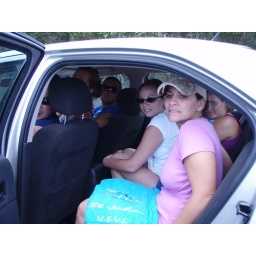
Mexicans at heart - 8 people in a 5 person car